Dividing train

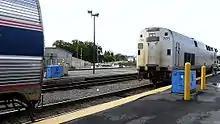
The westbound Lake Shore Limited coupling process at Albany–Rensselaer.

A dividing train is a passenger train that separates into two trains partway along its route, so as to serve two destinations. Inversely, two trains from different origins may be coupled together mid-route to reach a common endpoint. Trains on complex routes may divide or couple multiple times. The general term for coupling two or more trains along their shared route sections is portion working.